Sergey Tkachenko

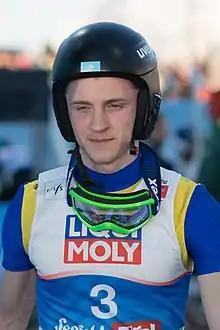
Sergey Tkachenko in 2019

Sergey Tkachenko (born 8 June 1999) is a Kazakhstani ski jumper. He competed in two events at the 2018 Winter Olympics.